Mo Sinu moccu Min

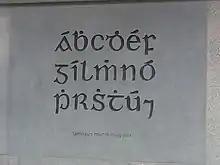
Inscription on a building in Dublin, honouring Sinlan as "famosus magister mundi" ("famous teacher of the world")

Mo Sinu moccu Min, also known as Sinilis, Sinlán Moccu Mín (died 610) was an Irish scholar.